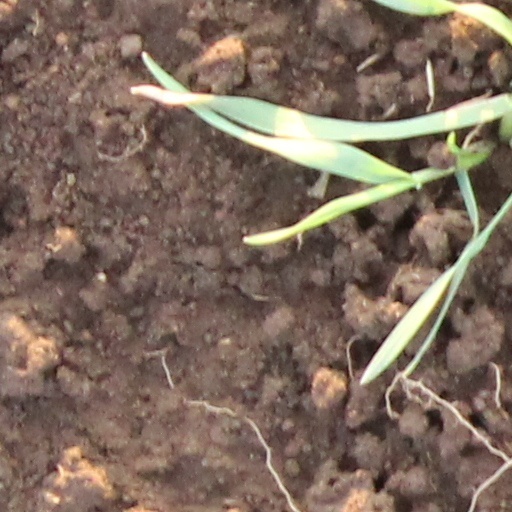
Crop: wheat